Dastar bunga

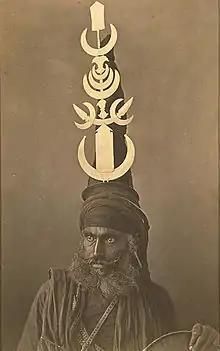
A Nihang Sikh in the 1860s with a characteristically elaborate turban

Dastar bunga, or "towering fortress", is a style of turban used by a specific sect within the Sikhs, the Akali Nihangs (Immortal Crocodiles). As an essential part of their faith the warriors used the turban as a store for their expansive range of weapons.